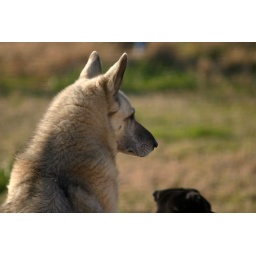
the girls watching over the backyard. shot through the back door with a very old 100-300 canon lens